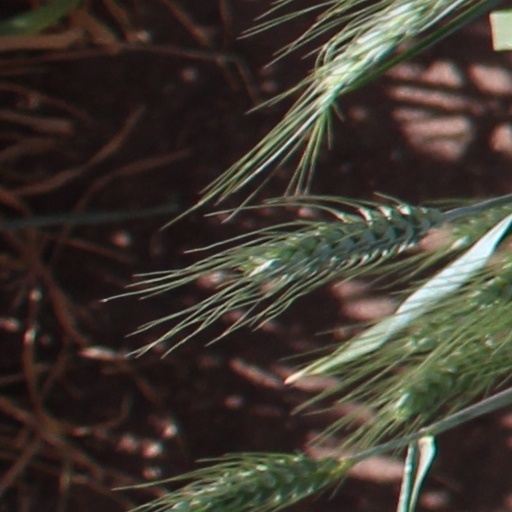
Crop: wheat